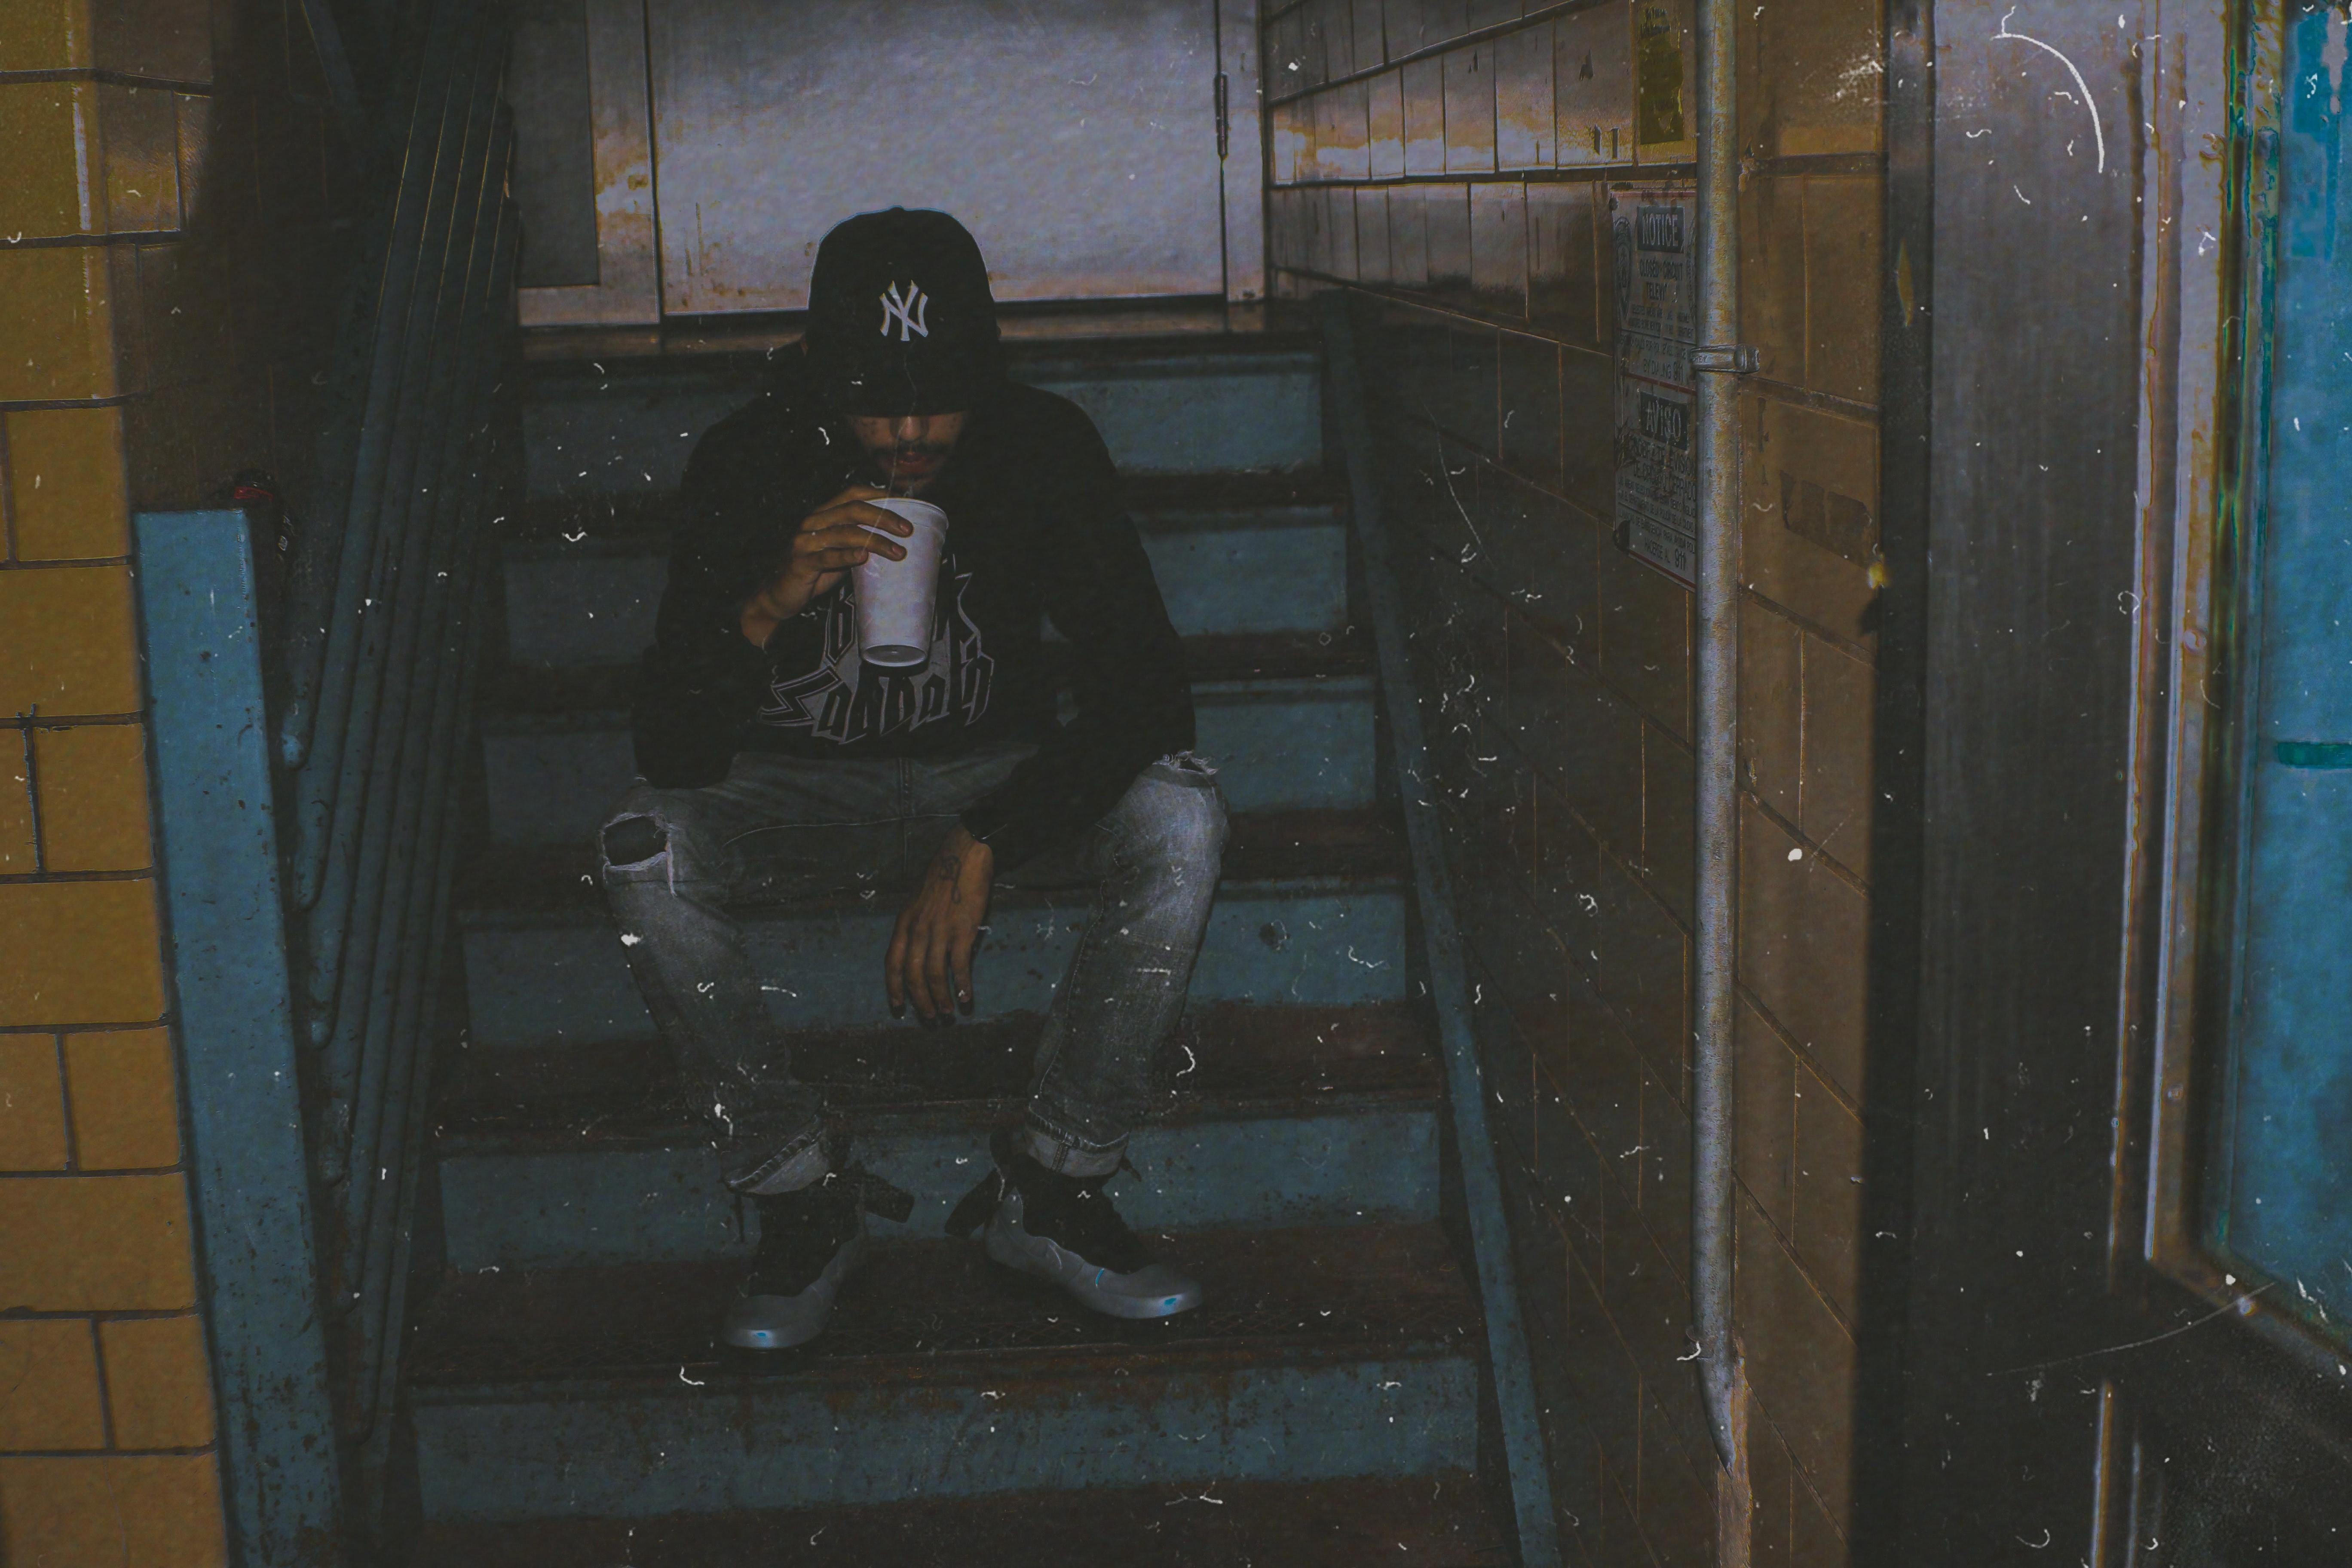
window, darkness